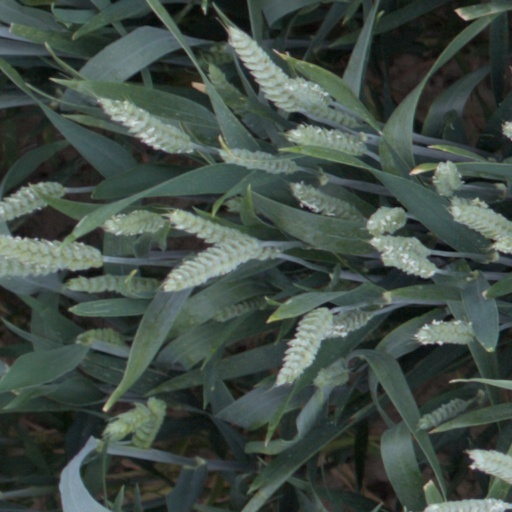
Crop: wheat